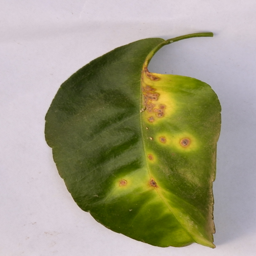
Plant part: leaf
Disease: canker